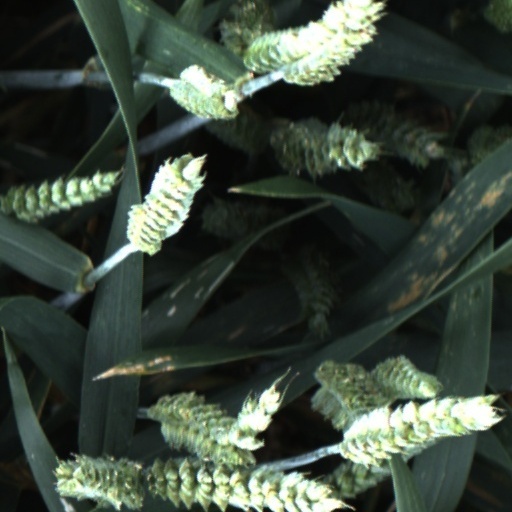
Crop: wheat